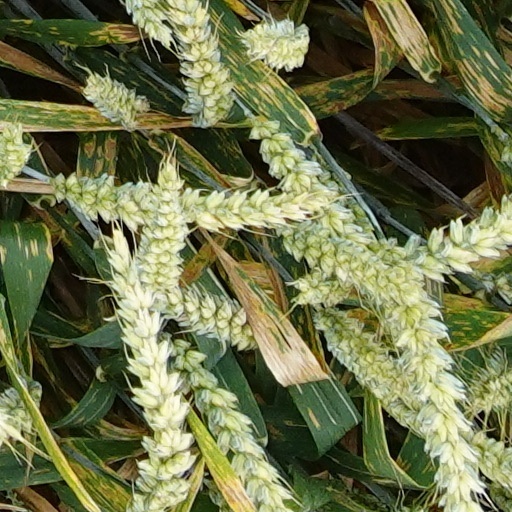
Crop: wheat